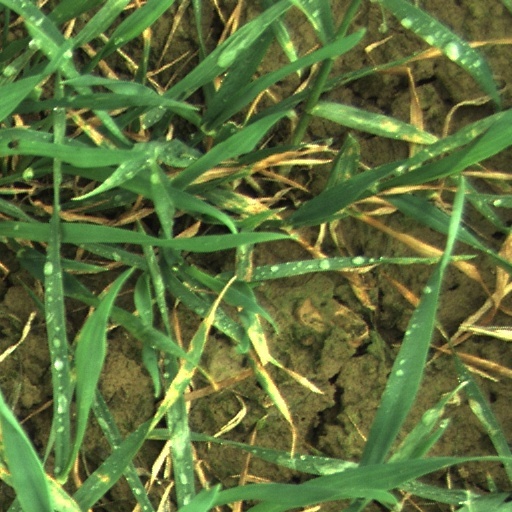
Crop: wheat